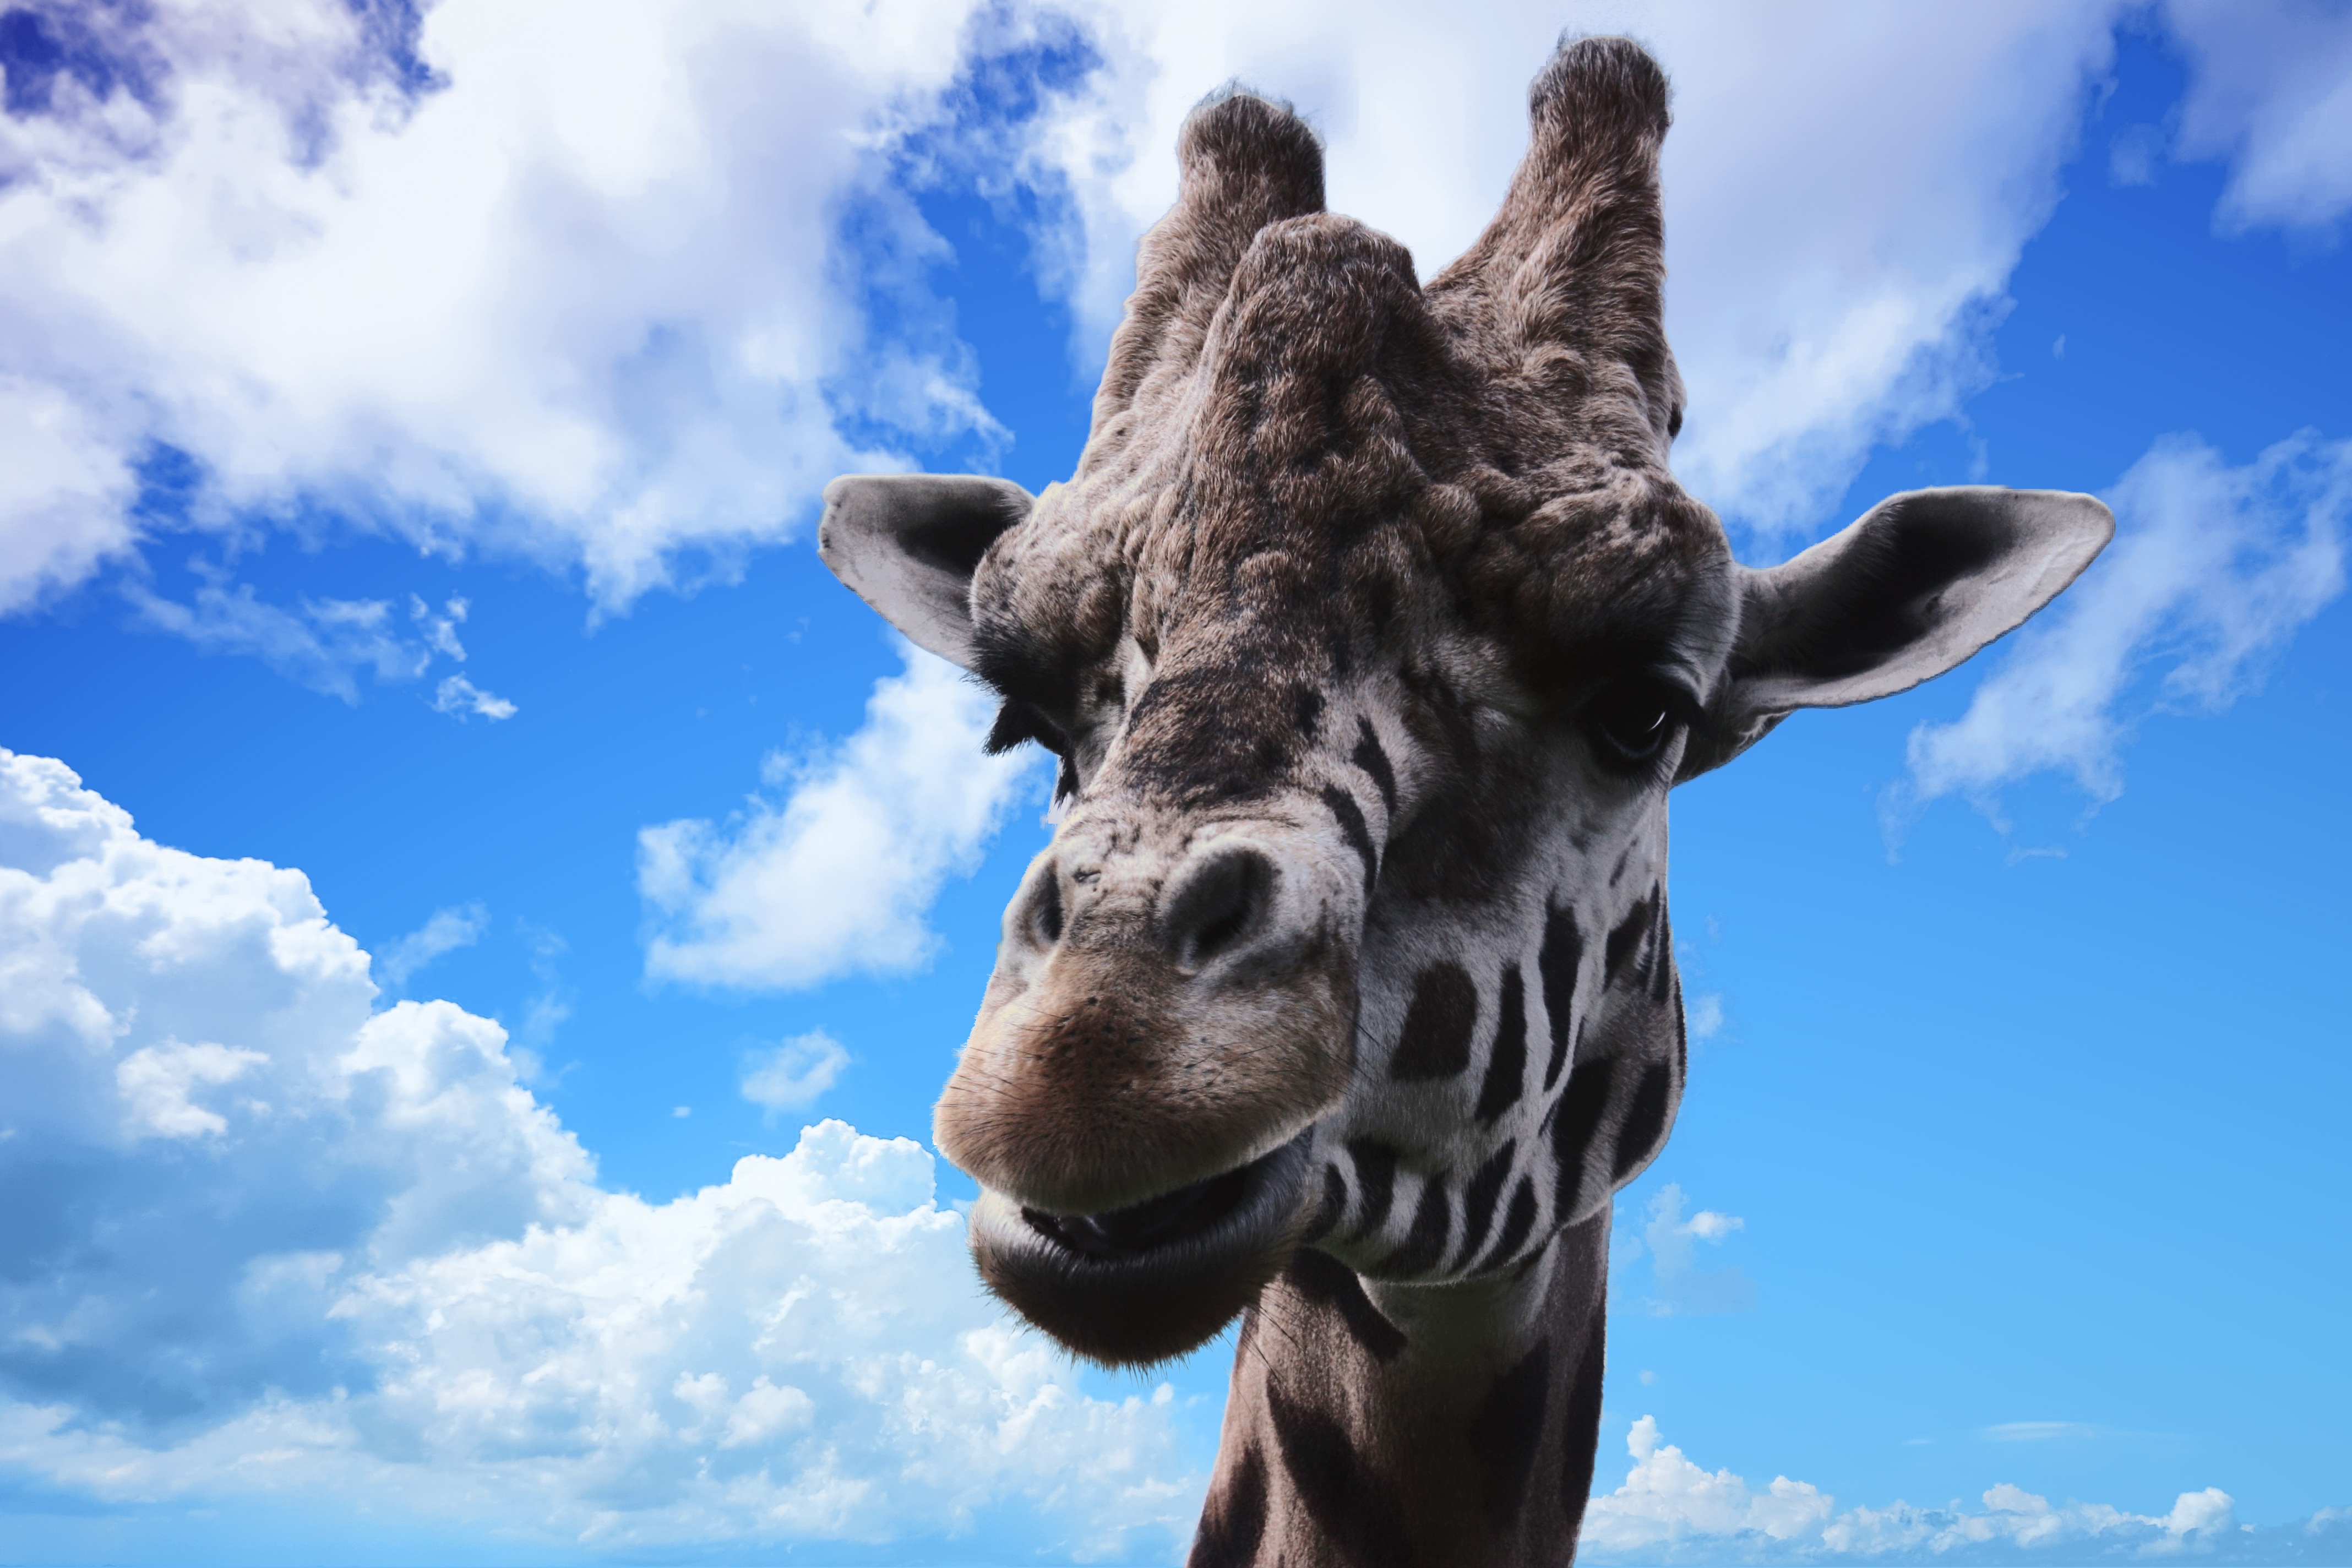
sky, giraffe, mammal, blue, vertebrate, giraffidae, wildlife